Jewels of Brandenburg

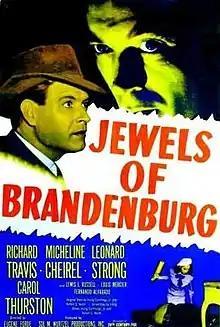
Theatrical release poster

Jewels of Brandenburg is a 1947 American crime film directed by Eugene Forde and written by Irving Cummings Jr. and Robert G. North. The film stars Richard Travis, Micheline Cheirel, Leonard Strong, Carol Thurston, Lewis Russell and Louis Mercier. One of Sol M. Wurtzel B-pictures, the film was released on May 27, 1947, by 20th Century Fox.